Pariangan

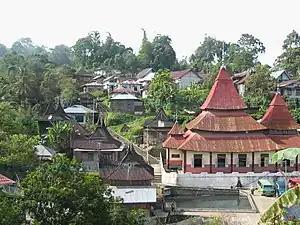
Pariangan village

Pariangan is a Minangkabau village located in the regency of Tanah Datar, West Sumatra province, Indonesia. The village is located on the lower slopes of Mount Marapi, a highly active volcano, at a distance of fifteen kilometres from the market town of Batu Sangkar. Despite its size, the village is of great cultural and historical significance to the Minangkabau people.